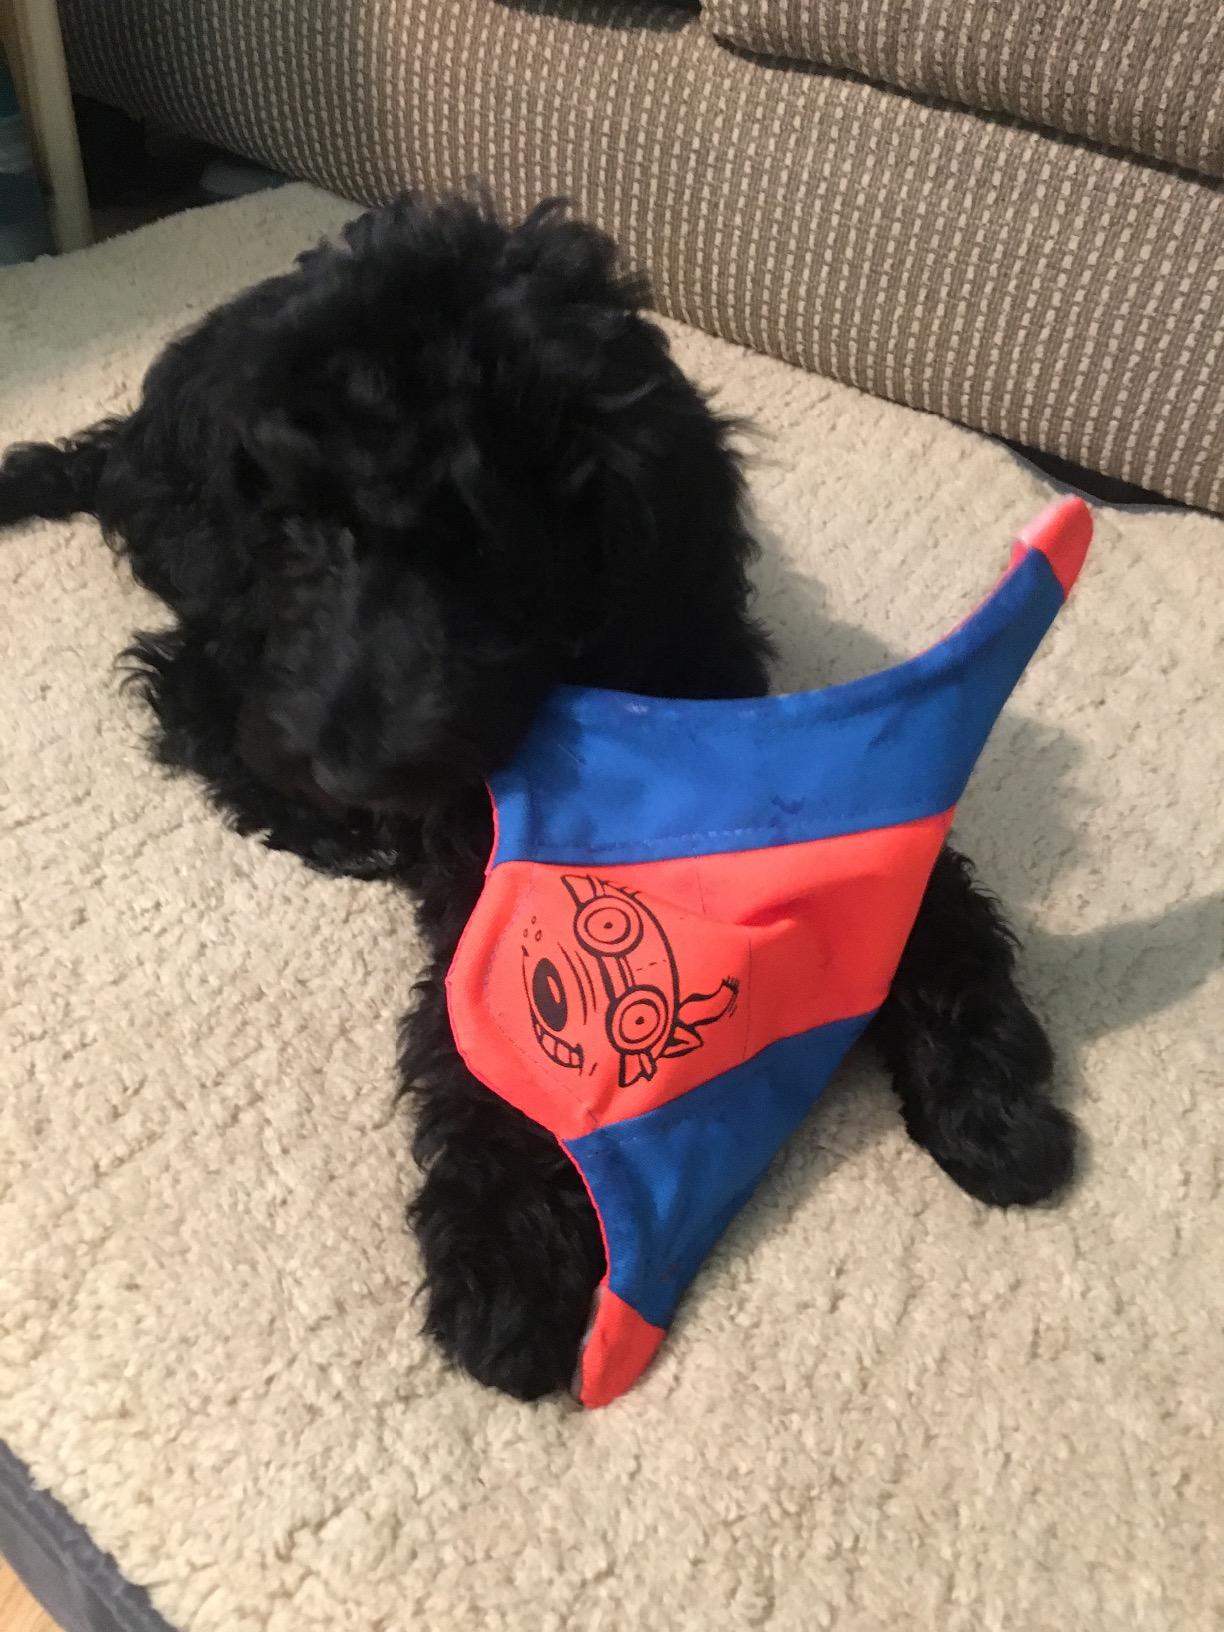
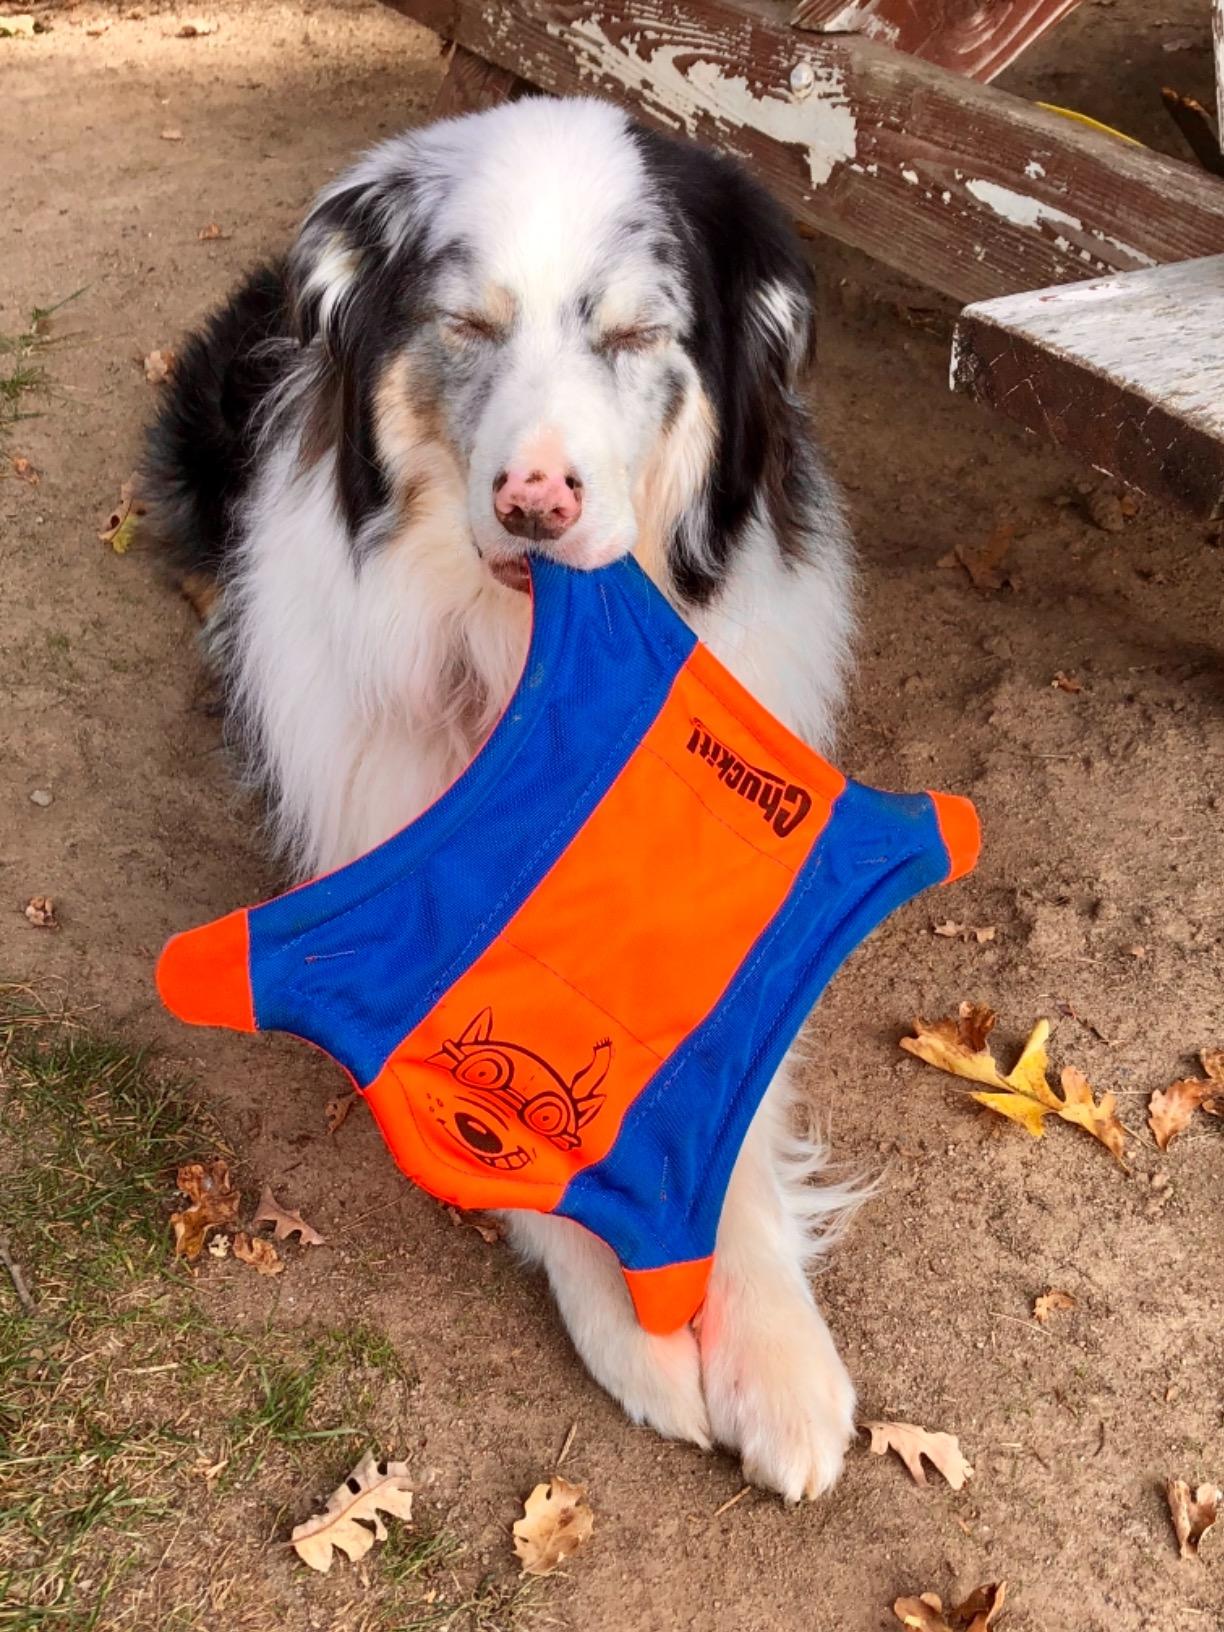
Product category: items_toy
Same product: yes